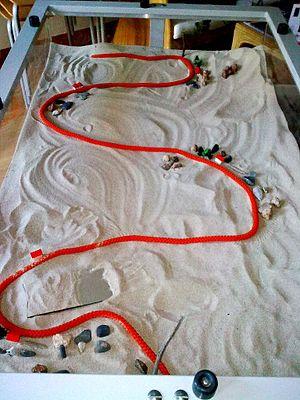
Représentation en jeu de sable thérapeutique du chemin de vie (depuis ici et maintenant à fin de vie)
Le jeu de sable, également appelée thérapie du jeu de sable est une psychothérapie d'inspiration jungienne et décrite par la thérapeute suisse Dora M. Kalff à la suite des travaux de Margaret Lowenfeld, consistant à mettre en forme les désirs et complexes psychiques du joueur par la manipulation de sable et de figurines.